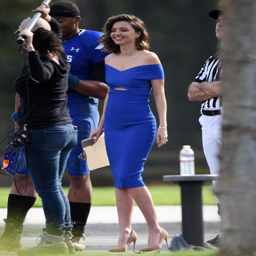
person also switched it up with a dazzling blue dress